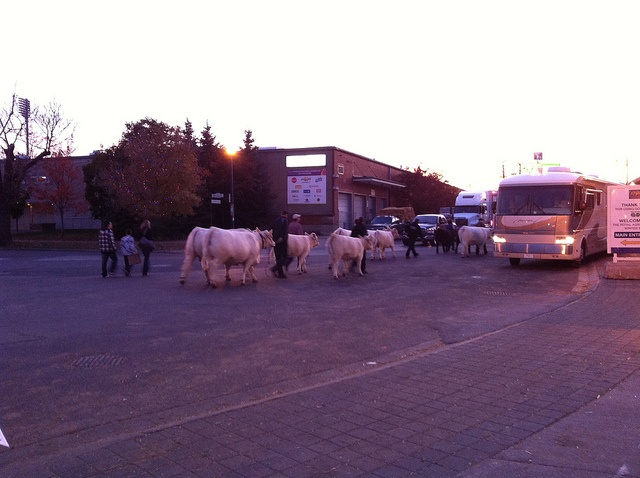
People and cattle walk in a parking lot towards a bus.
cows walking in the middle of the street.
Livestock, people, and vehicles on asphalt near a building.
there are many cows walking on a street
I stumble into town, just like a sacred cow.